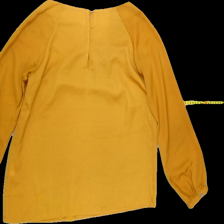
View: back
Type: Blouse
Category: Ladies
Brand: Not Applicable
Colors: Yellow
Material: 100%polyester
Pattern: Plain
Cut: Regular, C-collar
Season: All
Trend: No trend
Stains: No
Price range: <50
Recommended usage: Export